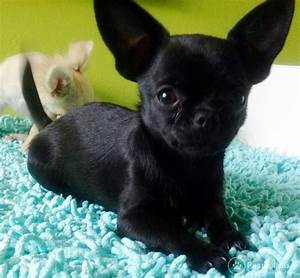
Label: cane